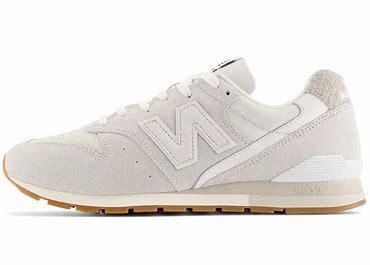
Brand: New
Model: Balance New Balance 996 Series